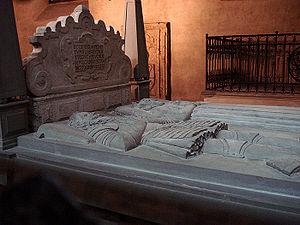
Arent Passer est un architecte et sculpteur néerlandais.